Wario Land II

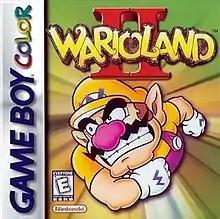
North American Game Boy Color box art

Wario Land II, known in Japan as is a 1998 platform game developed and published by Nintendo for the Game Boy. A sequel to "", the game follows Wario as he sets out to recover his stolen treasure from Captain Syrup. The gameplay retains the side-scrolling platforming elements of its predecessor, with the player guiding Wario through various levels with the goal of getting to the end of the game with as many coins as possible. "Wario Land II" introduces an immortality game mechanic in which enemies cannot inflict damage, but instead cause Wario to lose coins or transform into forms with abilities that allow players to access previously unreachable areas.